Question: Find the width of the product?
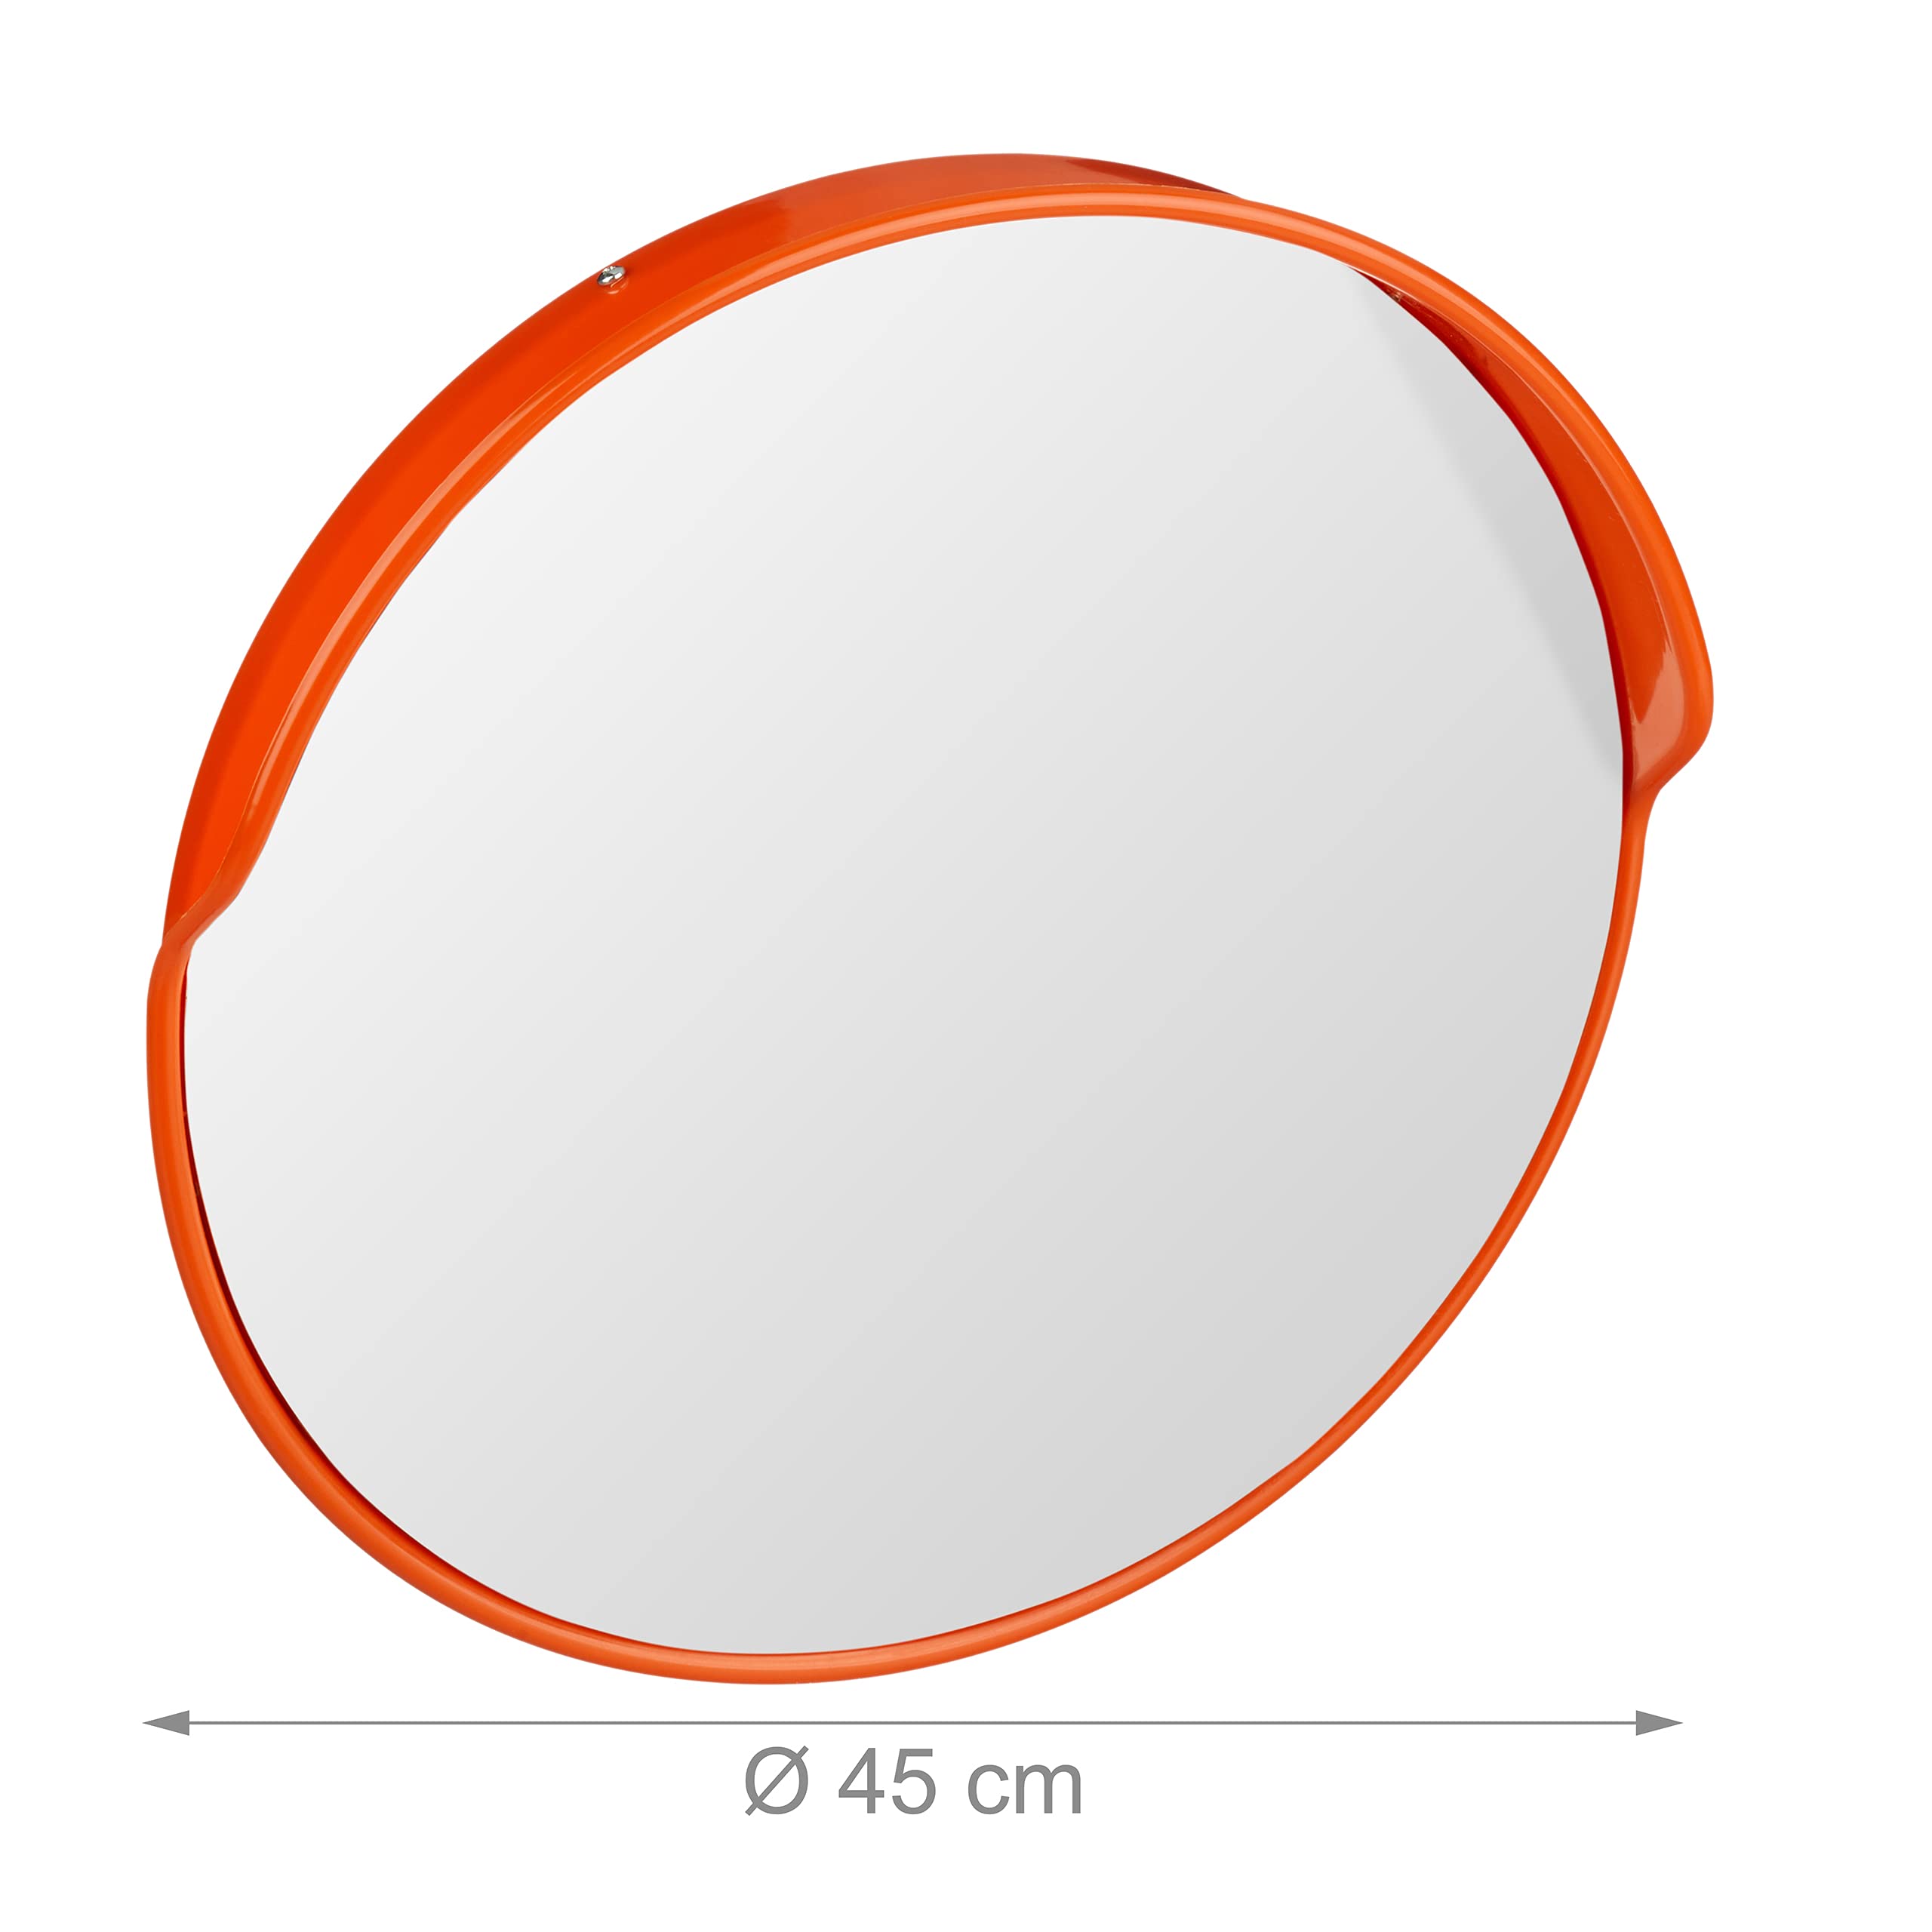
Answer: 45.0 centimetre